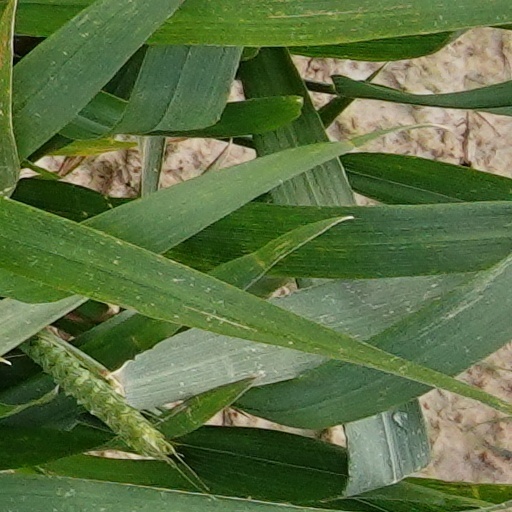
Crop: wheat